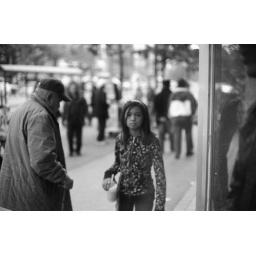
out of focus, but so is the girl in the dirty street.